Eugen Fischer de Farkasházy

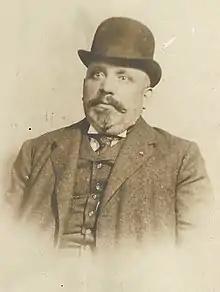
Jenő Farkasházy is a porcelain manufacturer, ceramicist and art history writer

Eugen Fischer de Farkasházy (born "farkasházi Fischer Jenő") (29 March 1861, Székesfehérvár – 4 May 1926, Herend) was a Hungarian porcelain factory owner, ceramicist, and author. His brother, Dr. Zsigmond Farkasházy (1874–1928), was a politician, journalist, MP, and lawyer.